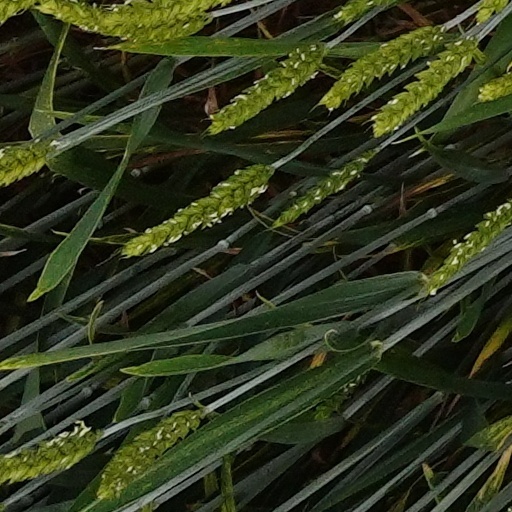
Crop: wheat